Preglia railway station

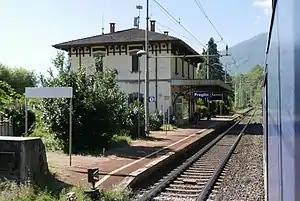
The station in 2016

Preglia railway station is a railway station in the comune of Crevoladossola, in the Italian region of Piedmont. It is an intermediate stop on the standard gauge Simplon line of Rete Ferroviaria Italiana.